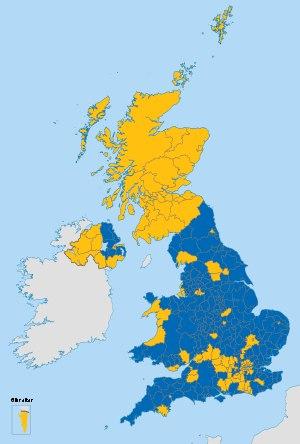
L'histoire du Royaume-Uni, État souverain englobant les quatre nations constitutives que sont l’Angleterre, l’Écosse, le pays de Galles et l’Irlande du Nord, est indissociable de celle du Parlement du Royaume-Uni. Elle débute en 1707 avec les actes d'Union qui opèrent une union politique du Royaume d'Angleterre et du Royaume d'Écosse et marquent la naissance du Royaume de Grande-Bretagne. En 1800, un nouvel Acte d'Union lie celui-ci au royaume d'Irlande pour former le Royaume-Uni de Grande-Bretagne et d'Irlande. En 1921, à l'issue de la guerre d'indépendance irlandaise, l'État libre d'Irlande obtient son indépendance et se sépare de l'Irlande du Nord, qui demeure une partie du Royaume-Uni. Depuis 1927, son nom officiel est « Royaume-Uni de Grande-Bretagne et d'Irlande du Nord ».